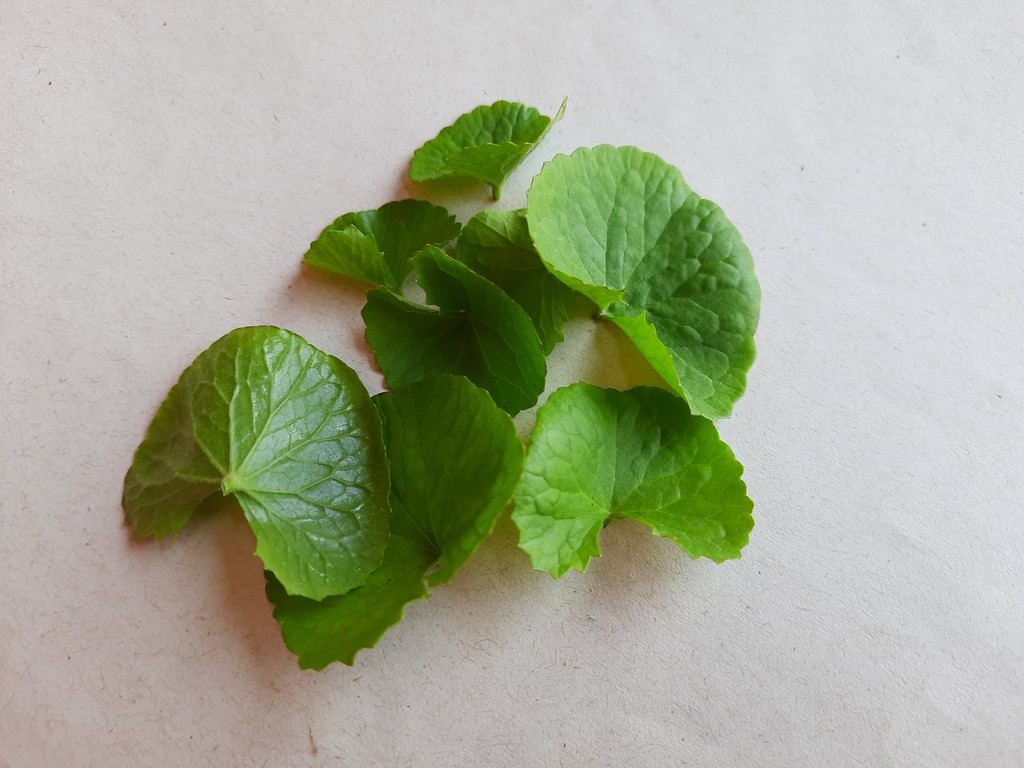
Label: Healthy